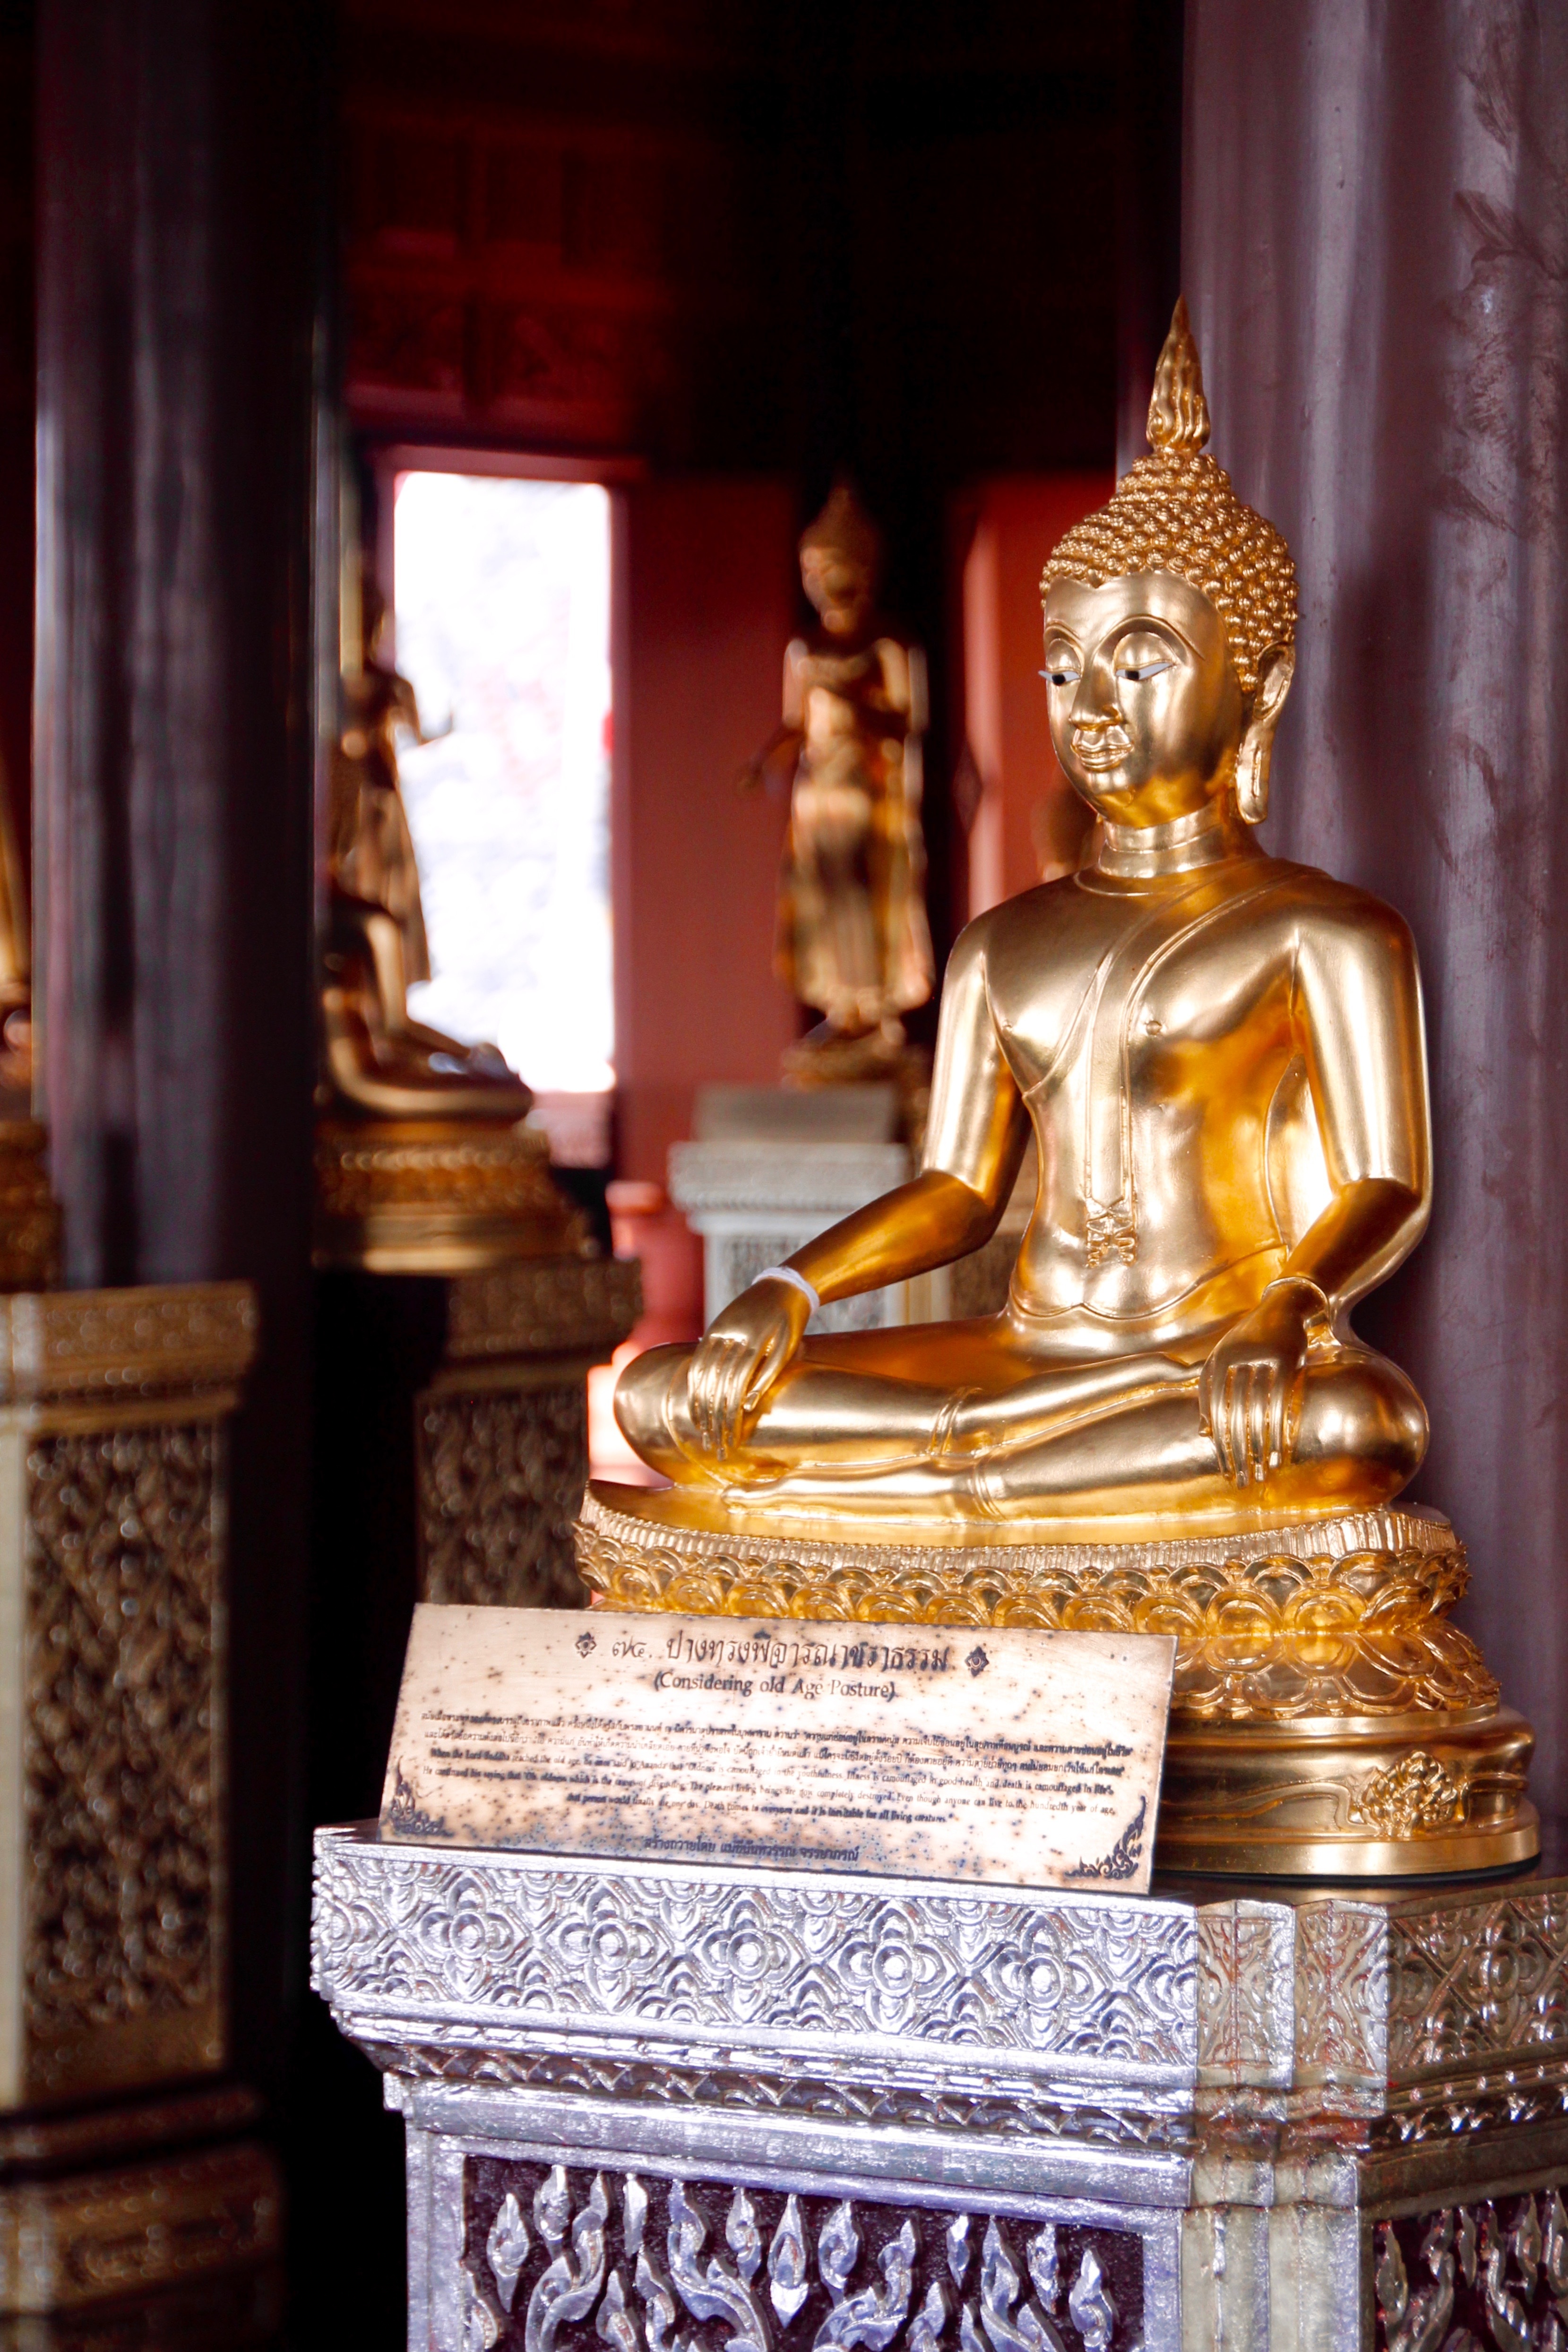
palace, old, monument, statue, buddhist, buddhism, religion, asia, place of worship, thailand, figure, meditation, gold, temple, altar, faith, shrine, buddha, bangkok, carving, wat, southeast, thai buddha, hindu temple, gautama buddha, ancient history